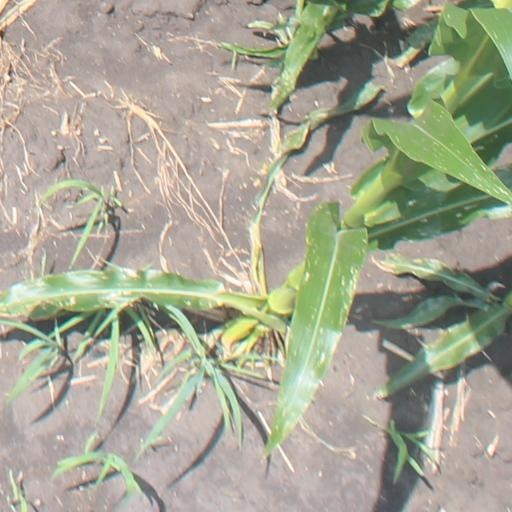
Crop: maize; corn